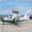
Label: airplane